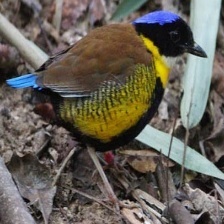
Species: GURNEYS PITTA
Scientific name: HYDRORNIS GURNEYI